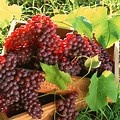
Label: grape